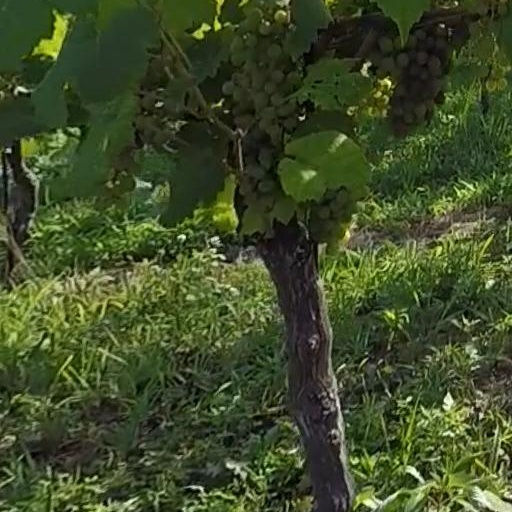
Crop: grape